Penmon

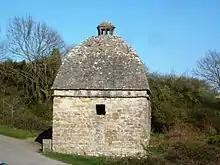
The dovecot

The monastery (called St Seiriol's monastery) grew in size and had a wooden church building by the 10th century. This wooden building was, however, destroyed in 971 and then rebuilt in the 12th century in stone, from 1120 to 1123. The oldest parts of the Priory Church of St Seiriol date to 1140. It survived the initial Norman invasion of Gwynedd between 1081 and 1100, defended by Prince Gruffudd ap Cynan of Gwynedd. The priory church was enlarged in the early 13th century, at the time of the Augustinian Rule. There are records for the election of Priors in the "Calendar of Patent Rolls" back to 1306, when one Iowerth the Prior is mentioned. The dining hall was on the first floor, with a cellar below and dormitory above. In the 16th century, a kitchen and a warming house were added at the east of the building. The eastern range of buildings has gone, but the southern one, containing the refectory with a dormitory above, still stands.